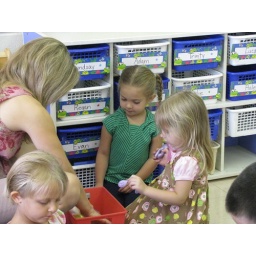
There are 5 girls and 5 boys in the class of 4 year olds.